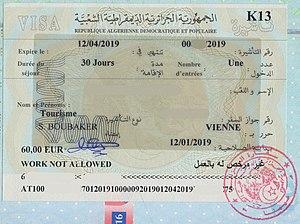
Le visa algérien est un visa délivré par les autorités algériennes qui est apposé sur le passeport et qui permet à un étranger d'entrer sur le territoire algérien.